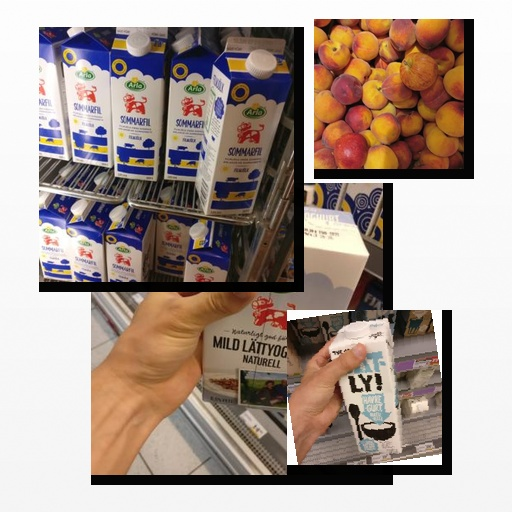
Food items: peach, oatghurt, sour_milk, yoghurt